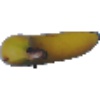
Label: Banana 1